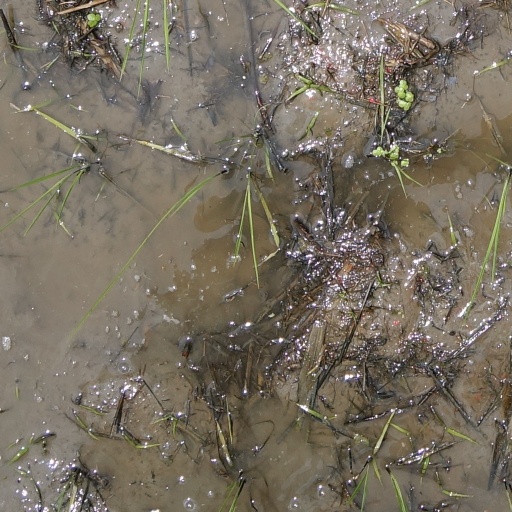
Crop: rice